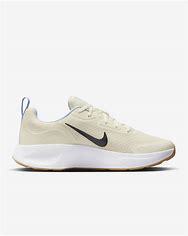
Brand: Nike
Model: Wearallday